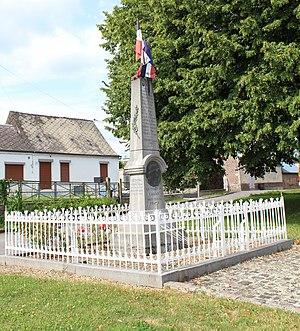
Le monument aux morts
Laigny est une commune française située dans le département de l'Aisne, en région Hauts-de-France.